Antonino Isordia

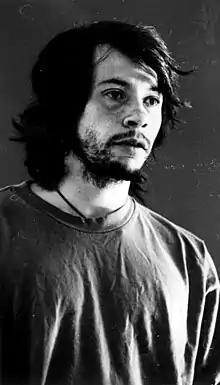
Antonino Isordia in the film "1973", that was shot over 11 years and was released in 2005

Antonino Isordia Llamazares (born 30 April 1973 in Xilitla, San Luis Potosí) is a Mexican film and documentary director known for making documentary films in a more cinematic style. His films have been shown at International Film Festivals and received awards in his native Mexico, Argentina, Austria, Canada, Chile, Colombia, Cuba, France, Germany, Spain, and the United States. He has had a documentary feature film and a documentary short each nominated for Ariel Awards.